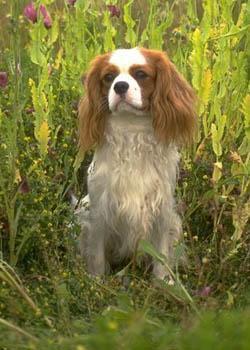
Blenheim_spaniel